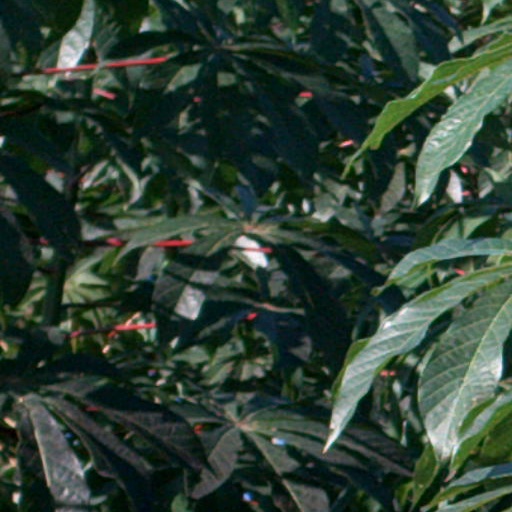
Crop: cassava